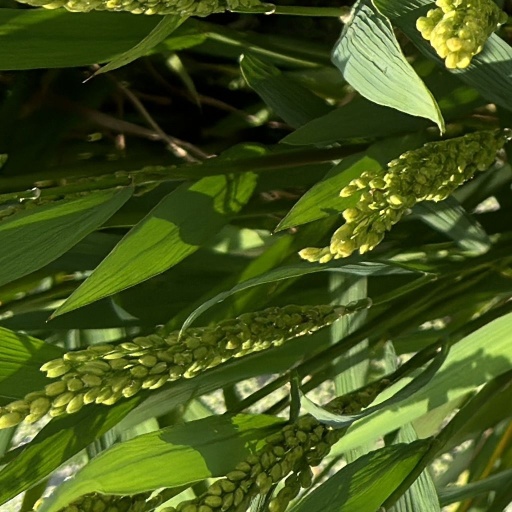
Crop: rice